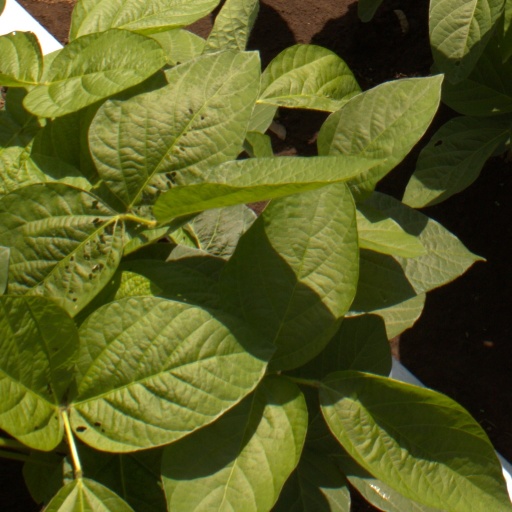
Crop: soybean